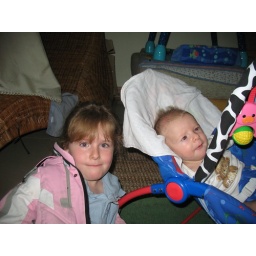
Tia and Dylan in his rocking chair at home